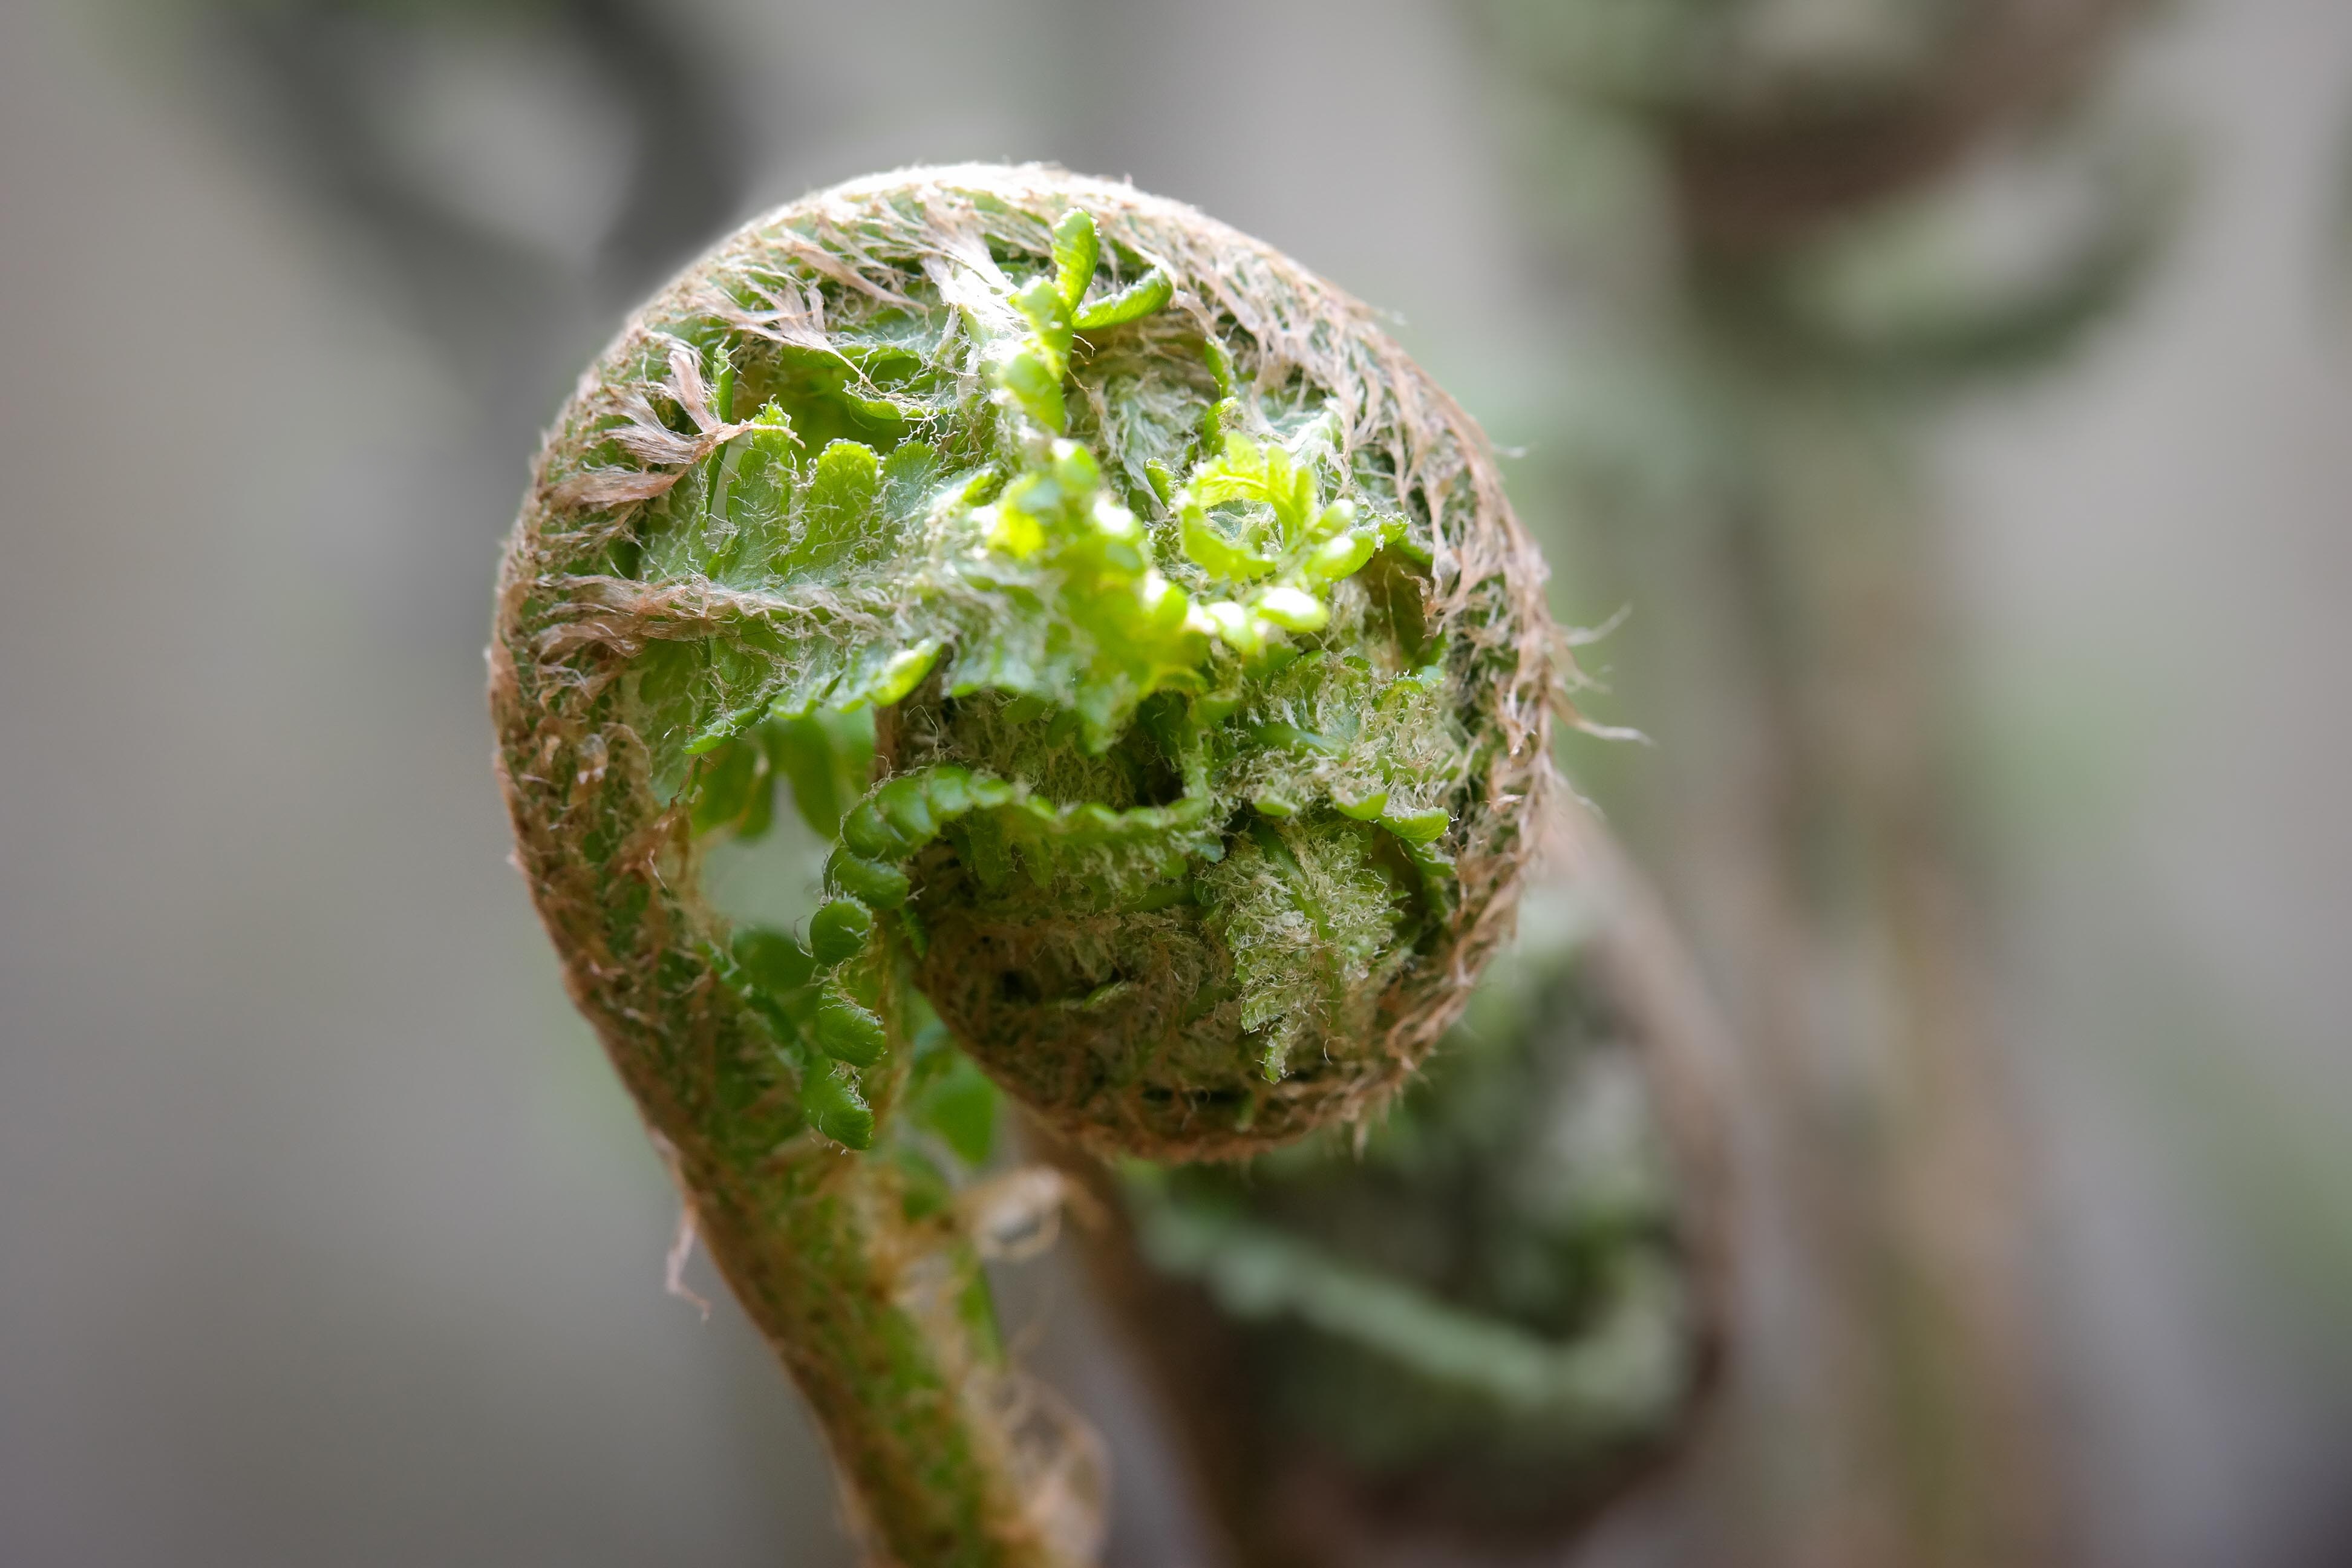
nature, plant, photography, leaf, flower, young, food, spring, green, produce, botany, flora, fauna, fern, close up, roll, bud, shoots, macro photography, leaf fern, flowering plant, roll out, young leaves, boy shoots, young fern, rolled up, fresh shoots, plant stem, land plant, fiddlehead fern